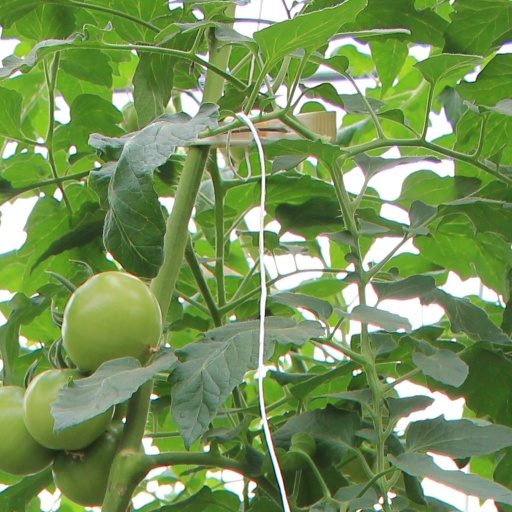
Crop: tomato